U.S. Route 23 in Michigan

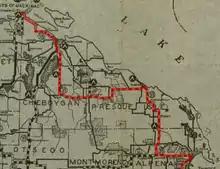
Map of

Starting in 1929, MSHD started updating the route that US 23 followed through the Lower Peninsula. Late that year, the routing was moved to the east side of the Saginaw River, and M-47 was extended along the former course on the west side of the river. During 1930, a set of changes realigned the highway's route through the southeast corner of the state. Near Ida, US 23 was rerouted along M-50 to Dundee and north through Milan to Ann Arbor, bypassing Maybee and Whittaker. US 23 was moved from its inland routing between Omer and Tawas City via Whittemore to follow a shoreline alignment by way of Au Gres along Saginaw Bay around 1932; the former route through Twining and Whittemore became an extension of M-65 and the section from Whittemore east to Tawas City was added to M-55 as a part of these changes.